The Homewood

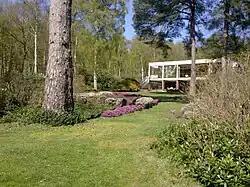
The Homewood and Garden

The Homewood is a modernist house in Esher, Surrey, England. Designed by architect Patrick Gwynne for his parents, The Homewood was given by Gwynne to the National Trust in 1999.